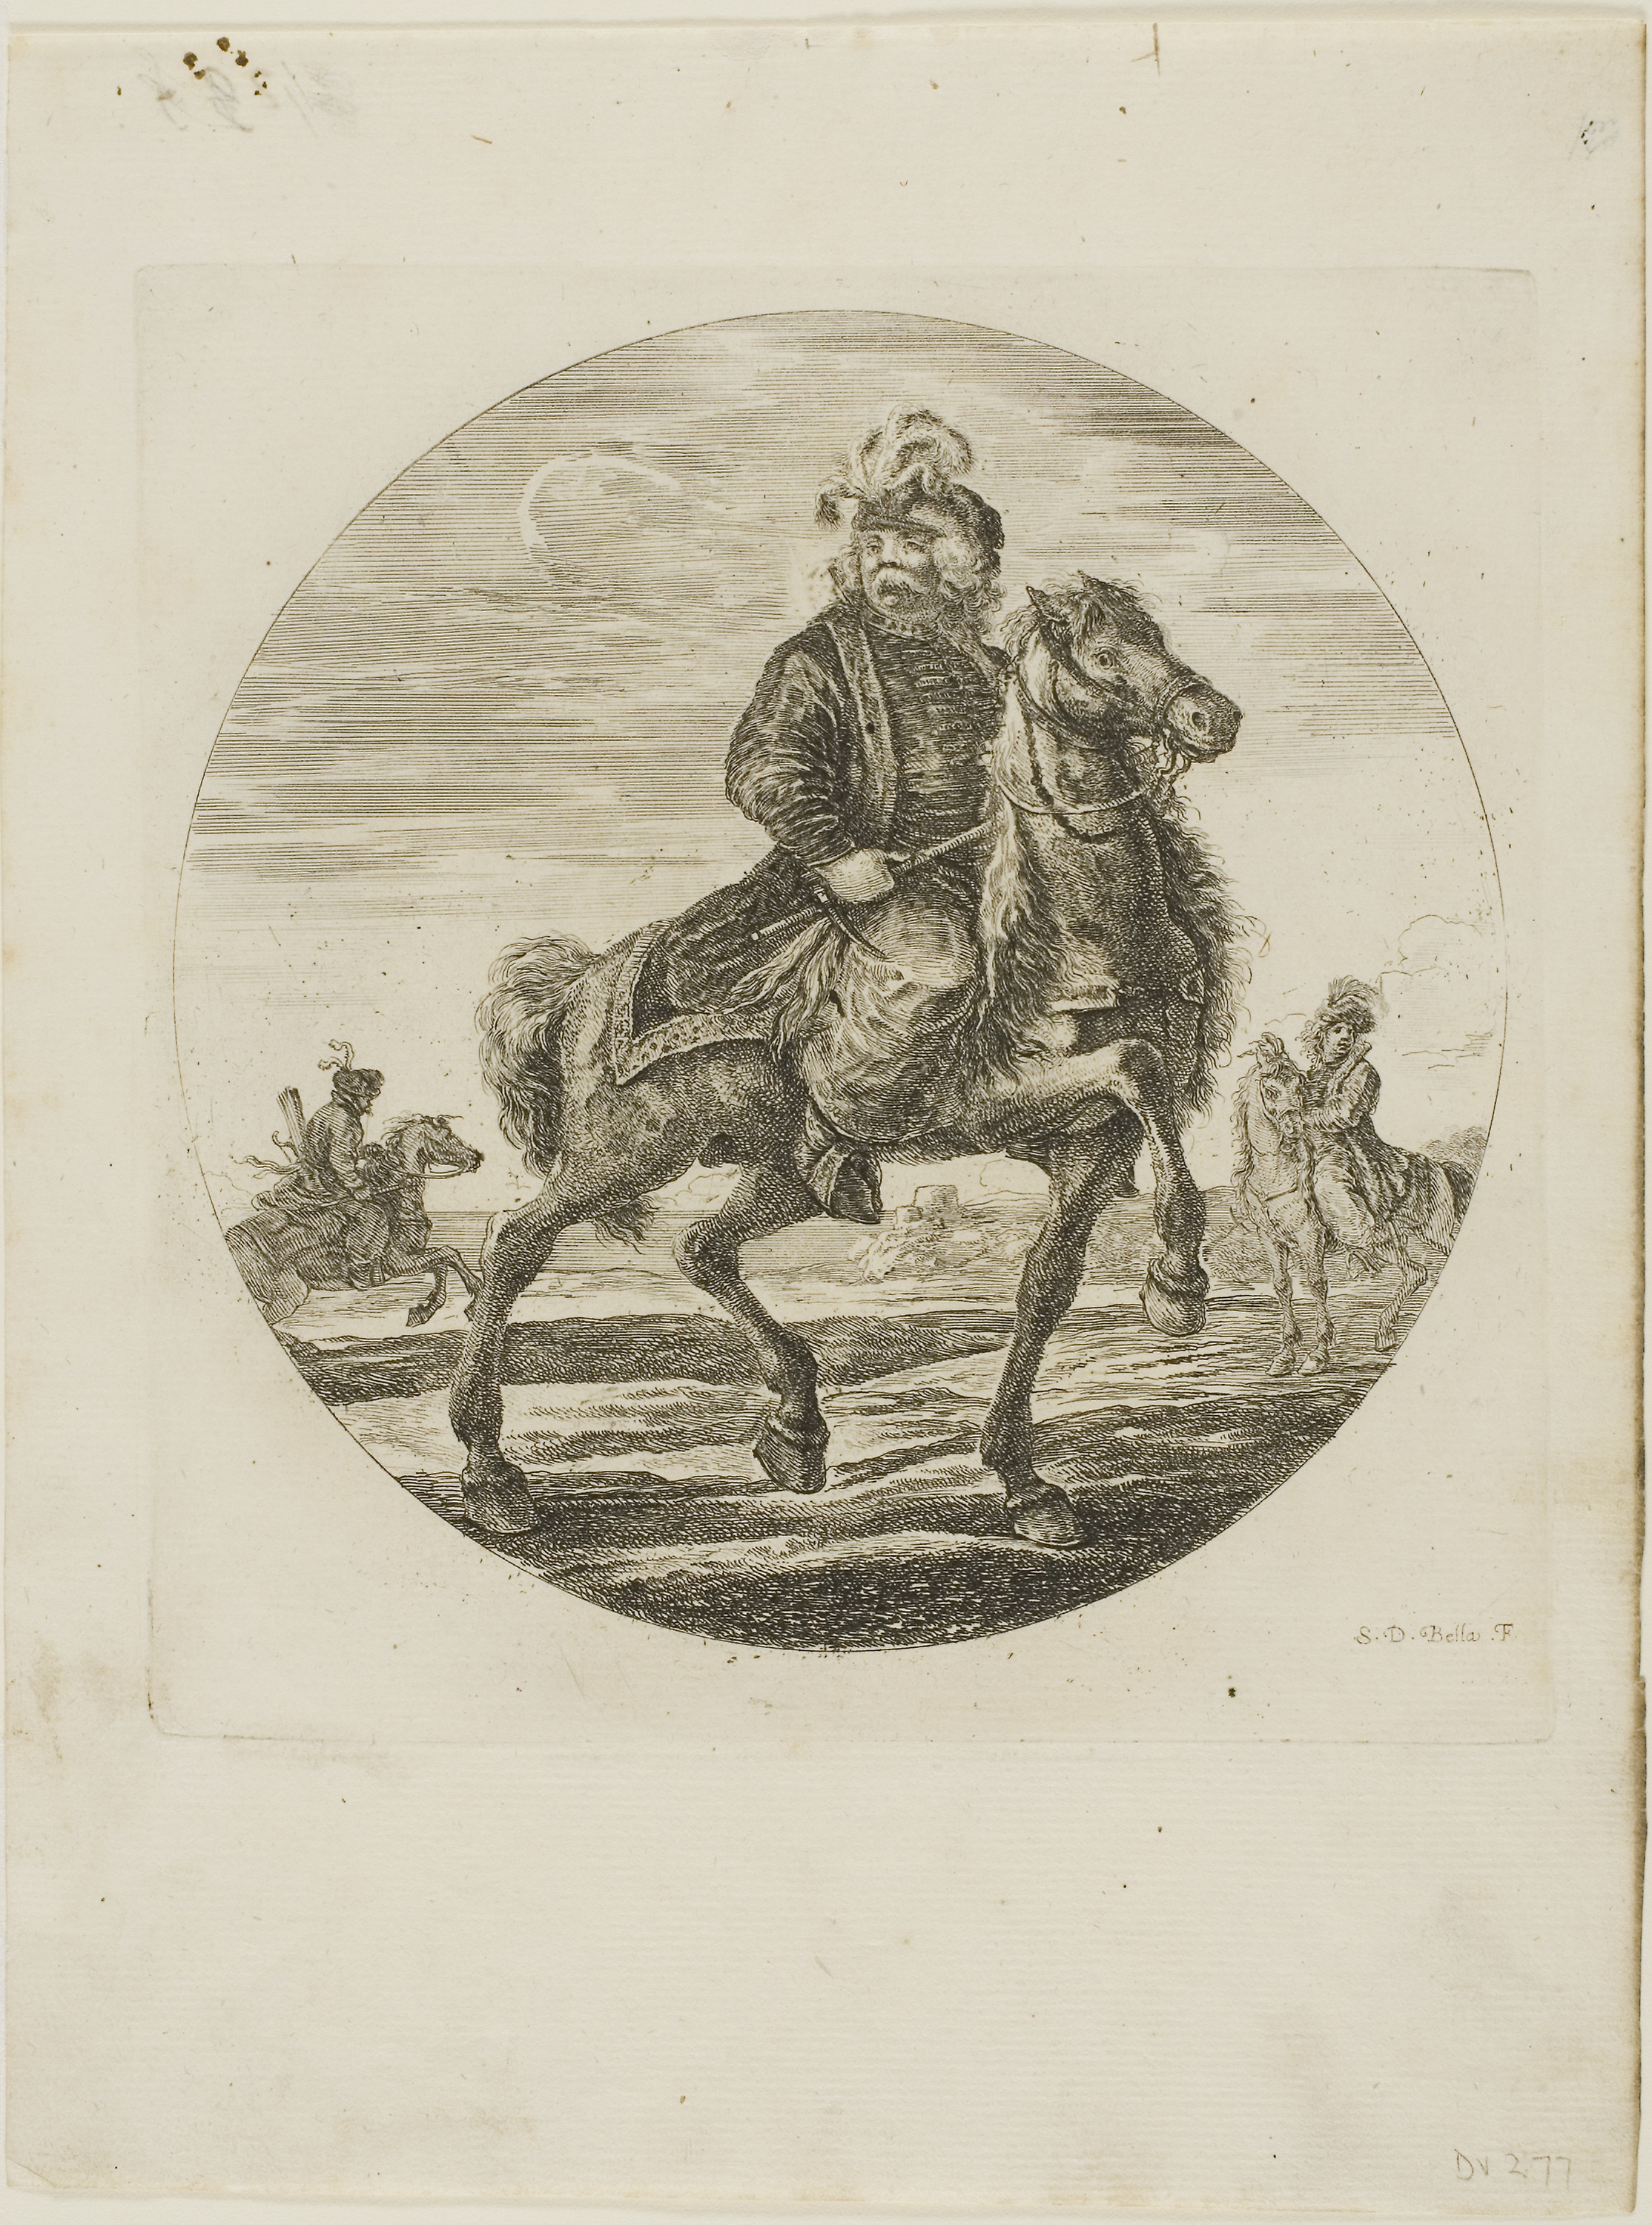
history, horse like mammal, art, illustration, drawing, visual arts, black and white